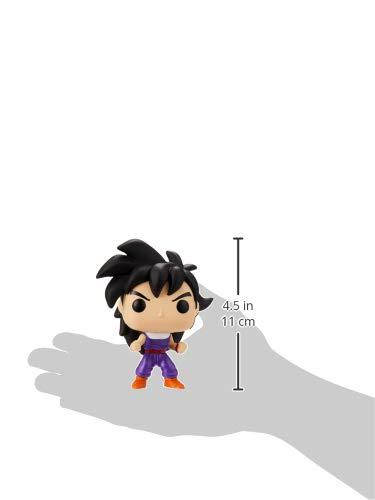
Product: Funko Pop Animation: Dragonball Z - Gohan (Training Outfit) Collectible Figure, Multicolor
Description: From Dragonball Z, Gohan Training Outfit, as a stylized POP vinyl from Funko.
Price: $7.78
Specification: ProductDimensions:3x3x3.8inches|ItemWeight:3.52ounces|ShippingWeight:5ounces(Viewshippingratesandpolicies)|ASIN:B07D4ZPMGR|Itemmodelnumber:32259|Manufacturerrecommendedage:6yearsandup